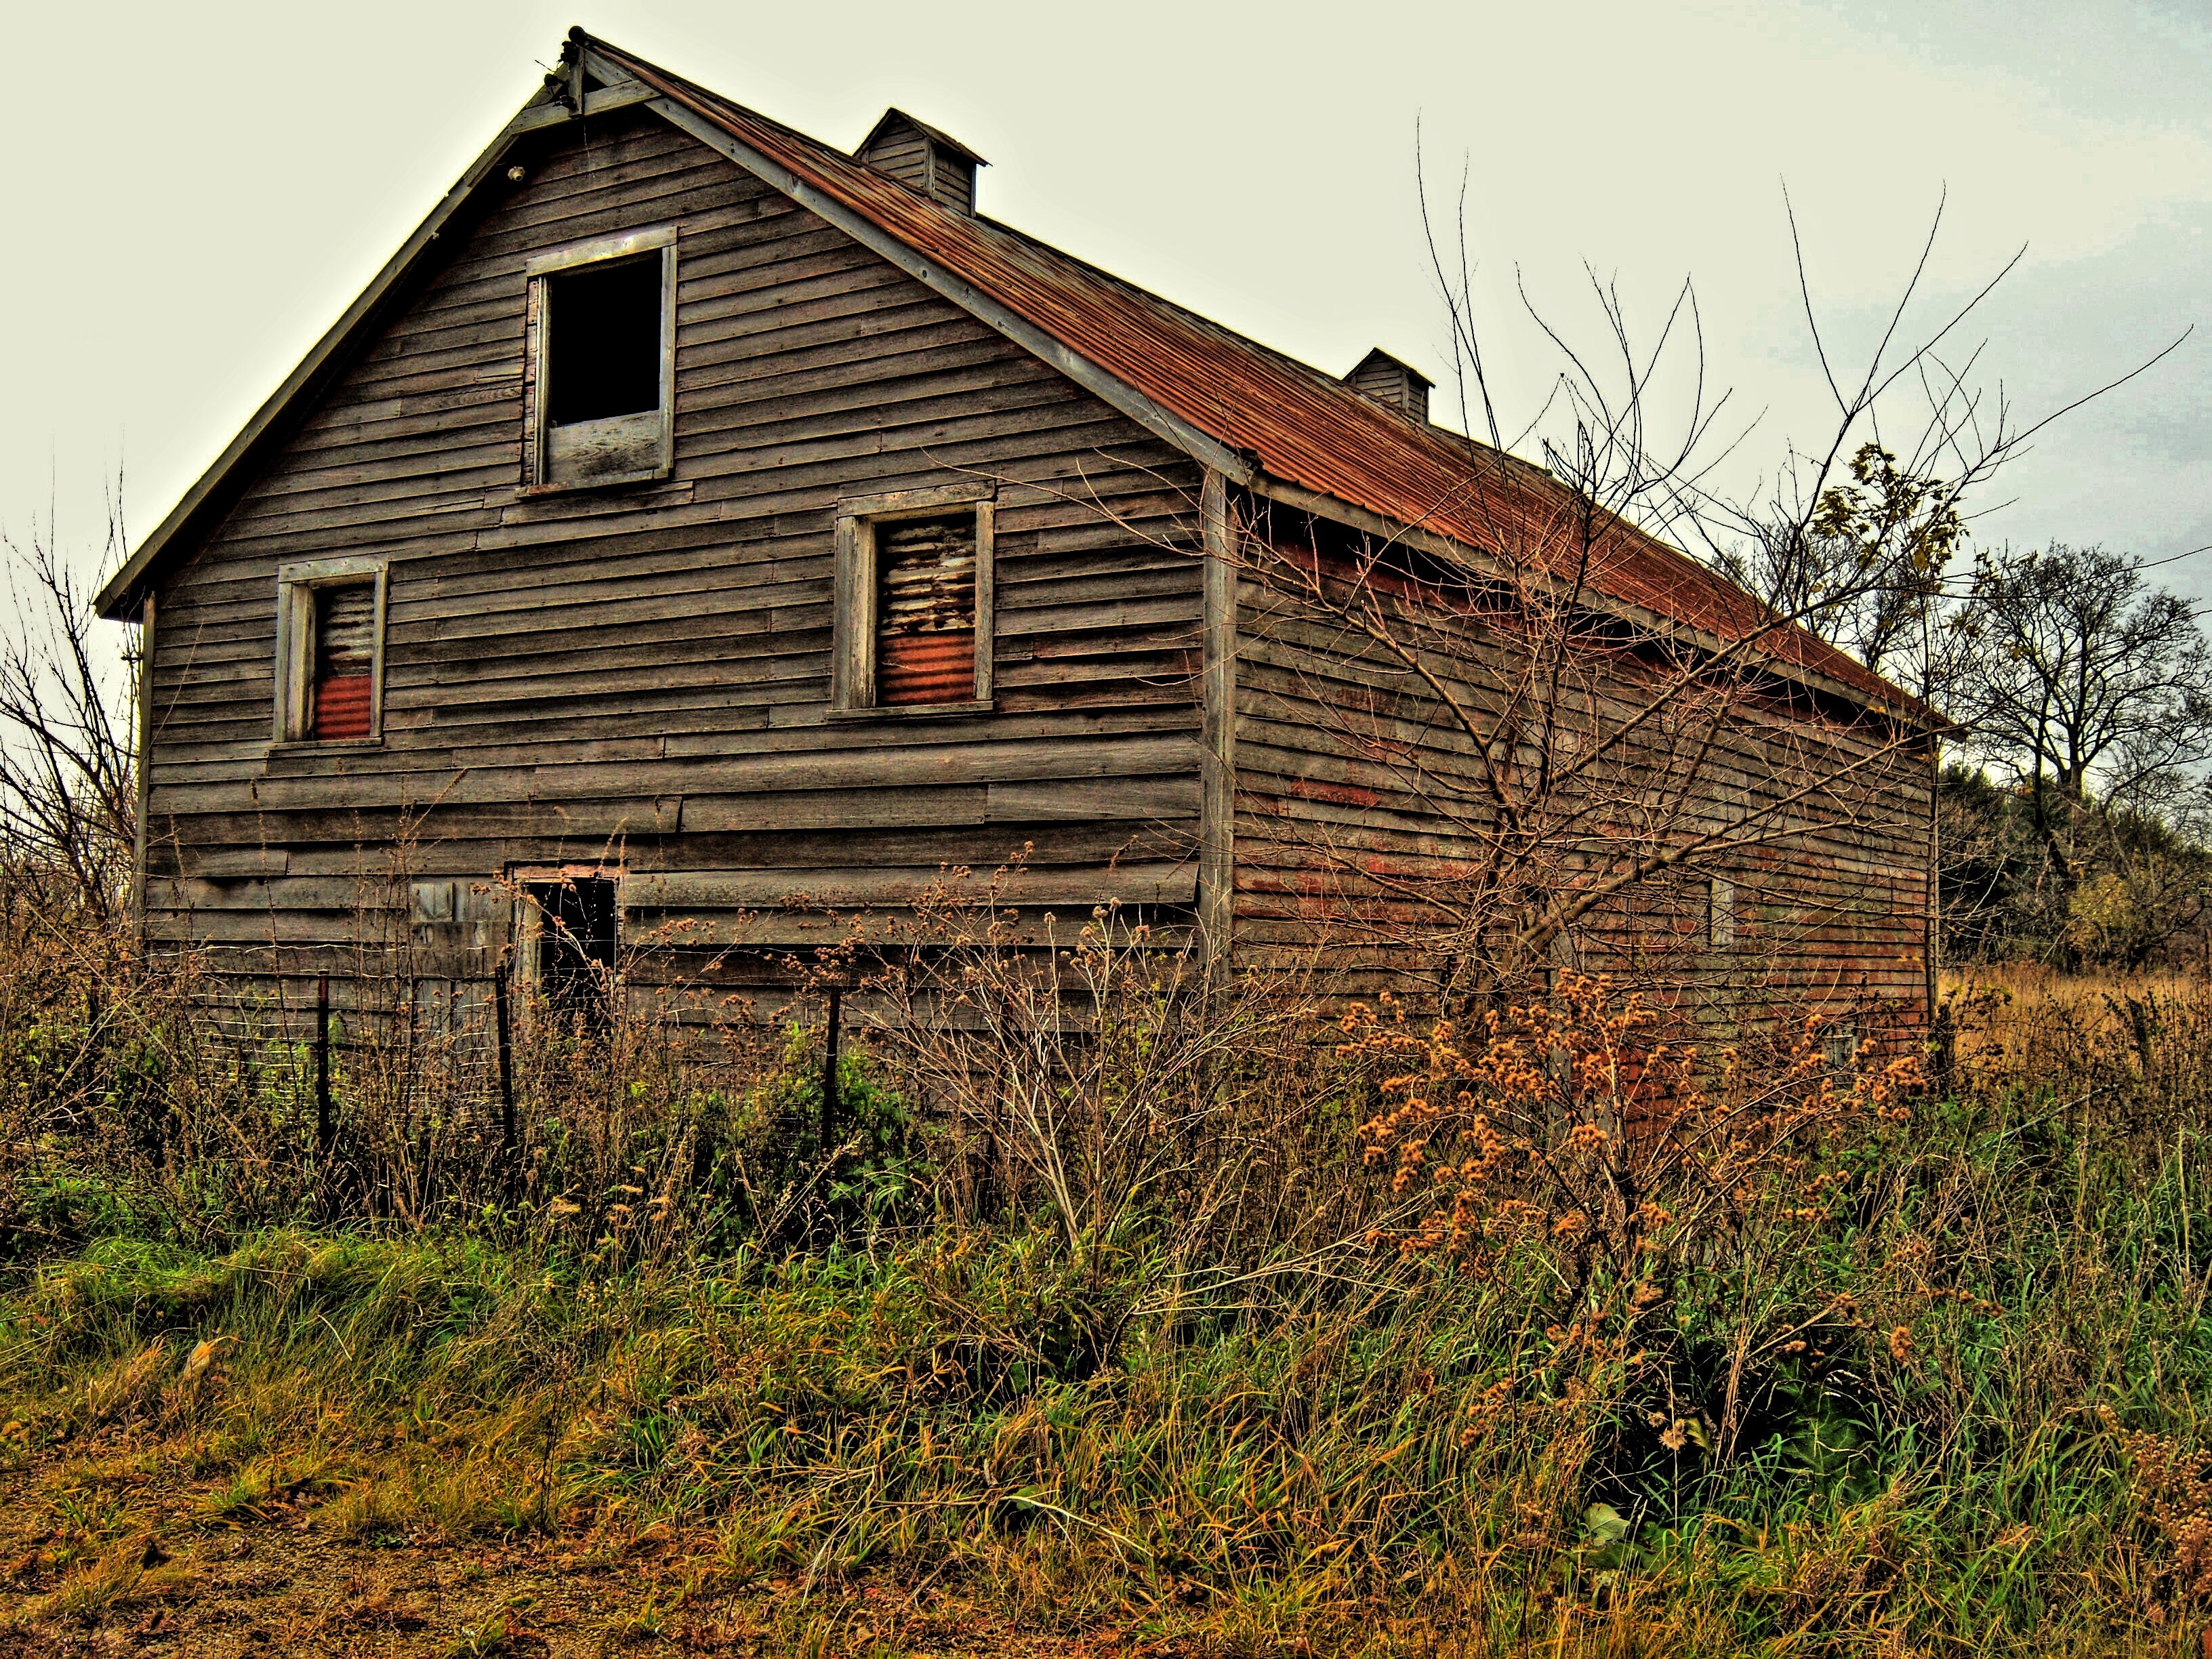
tree, wood, farm, prairie, house, building, barn, home, hut, shack, rural, cottage, agriculture, farms, whitewater, farmhouse, barns, log cabin, wisconsin, rural area, rockcounty